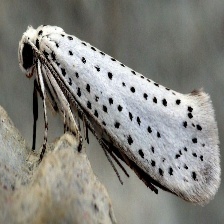
Species: BIRD CHERRY ERMINE MOTH